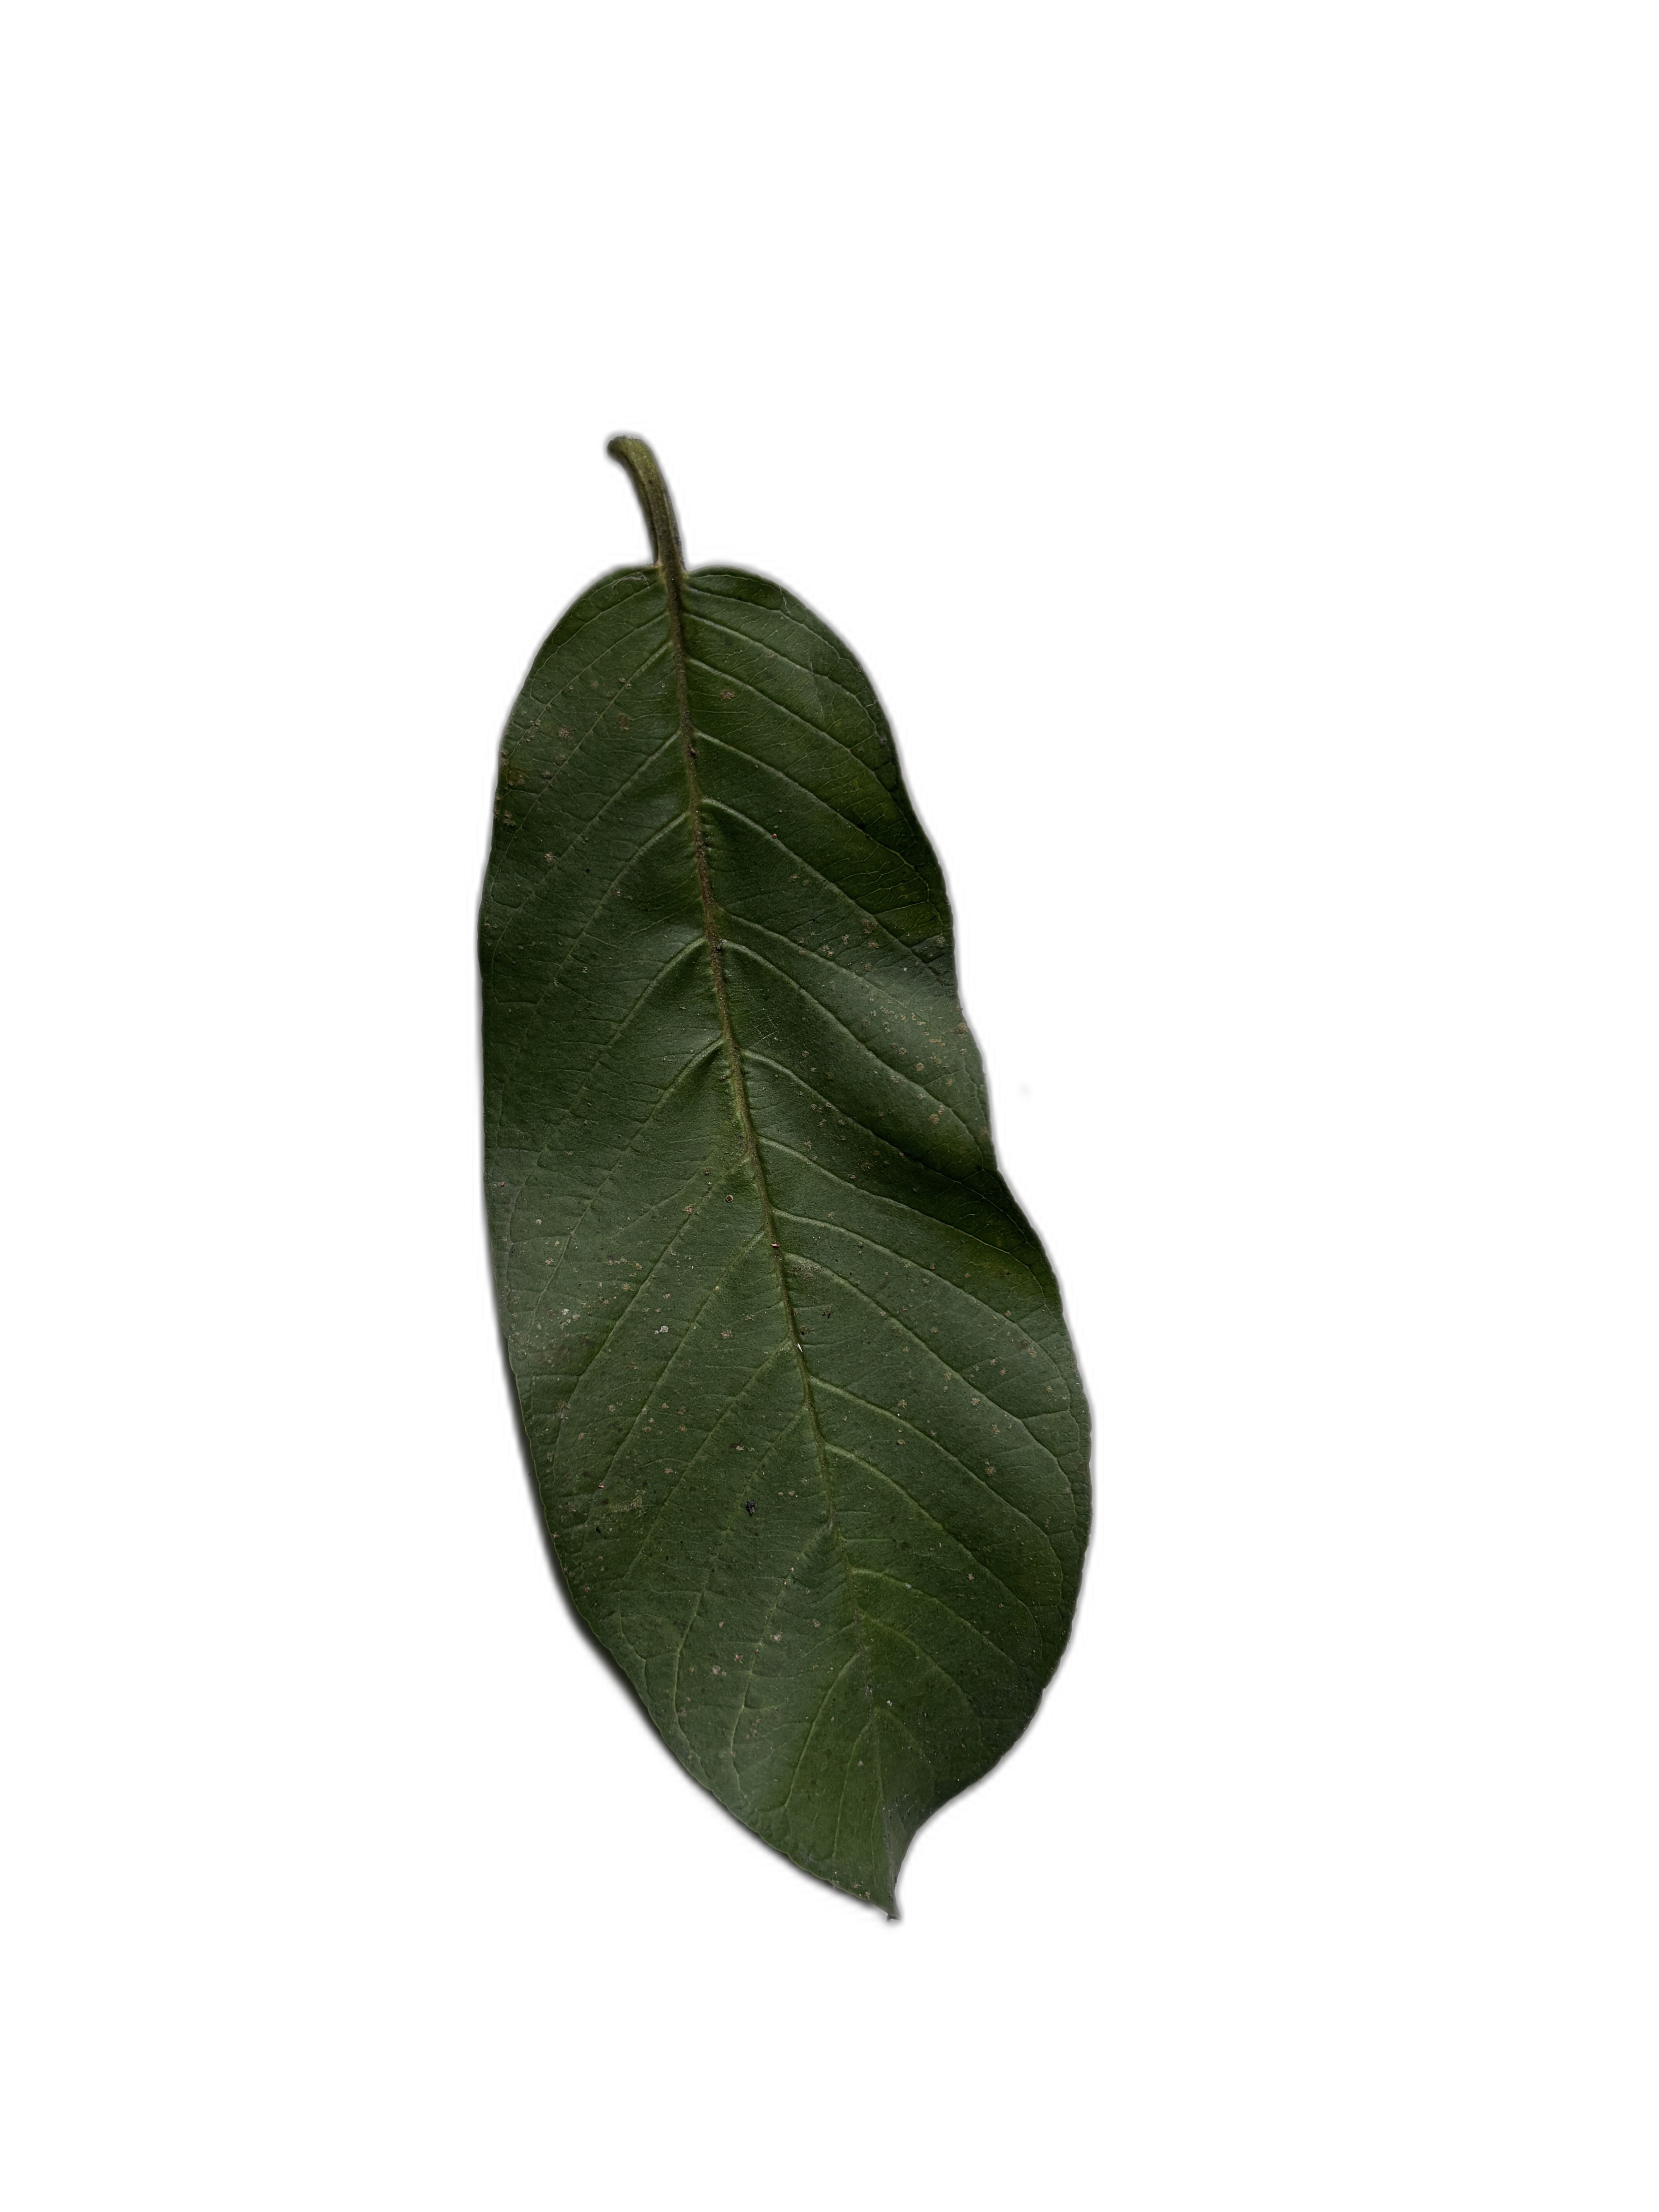
Plant part: leaf
Disease: Healthy